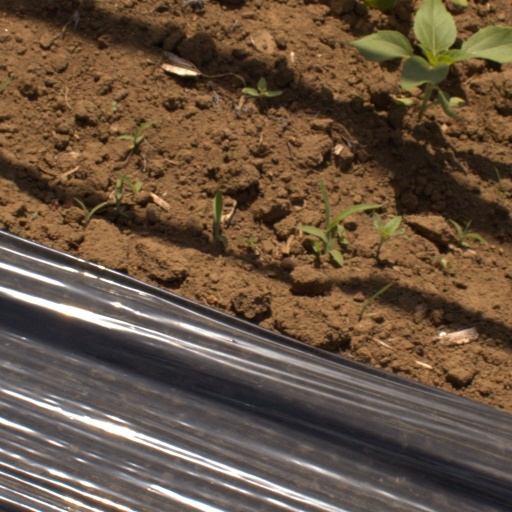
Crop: Jerusalem artichoke